Richard Croker

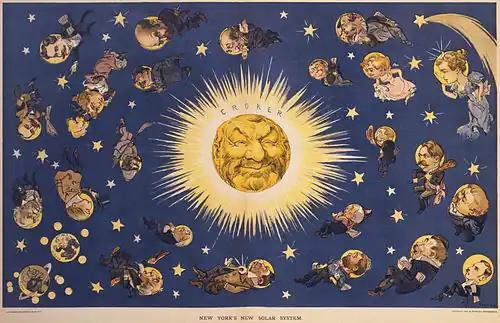
Politicians and people from various professions revolve around Croker, depicted as the sun in this 1898 cartoon from "Puck".

Richard Croker was born in the townland of Ballyva, in the parish of Ardfield, six miles south of Clonakilty in County Cork on November 24, 1843, son of Eyre Coote Croker (1800–1881) and Frances Laura Welsted (1807–1894). He was taken to the United States by his parents when he was just two years old. They boarded the "Henry Clay" in Cobh, County Cork and headed for the land of opportunity.